Schoenstatt Apostolic Movement

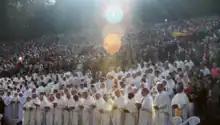
Priests, Bishops, and about 12,000 pilgrims present at the 2014 100-year Schoenstatt Jubilee Celebration

The Schoenstatt Movement "accompanies and guides young people to positively face the challenges they encounter in their everyday lives. [...] It offers them support, guidance, social networks, creative fields of action, a lived spirituality and a world of attachments. The youth use their physical, intellectual, and spiritual strengths in planning projects to promote improvements in their environment and in making them a reality". The Schoenstatt Youth organizes retreats and camps all over the world, celebrates religious festivals, pilgrimages, university, school and family missions, and commits itself in solidarity works.